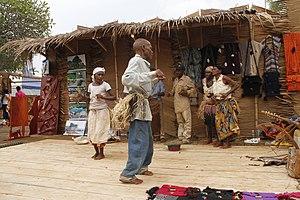
Danseurs pygmées du Sud du Cameroun pendant le Fenac (Festival des arts et de la culture) à Yaoundé au Cameroun This is an image from Cameroon
La région de l'Est est l'une des dix régions du Cameroun, située dans le Sud-Est du pays. Son chef-lieu est Bertoua. La majorité de son territoire est couvert de forêt de type équatoriale. Elle est bordée par les régions du Sud, de l'Adamaoua et du Centre.
Le festival national des arts et de la culture est un festival camerounais institué le 8 avril 1991 par décret présidentiel après le succès du Festival des arts et de la culture organisé en 1988.